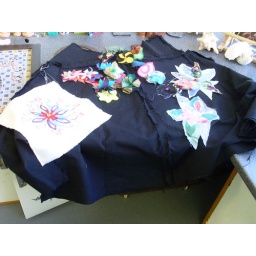
The skirt will be created using black panels which will be covered in the individual flowers created by the students.